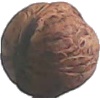
Label: walnut